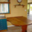
Label: table